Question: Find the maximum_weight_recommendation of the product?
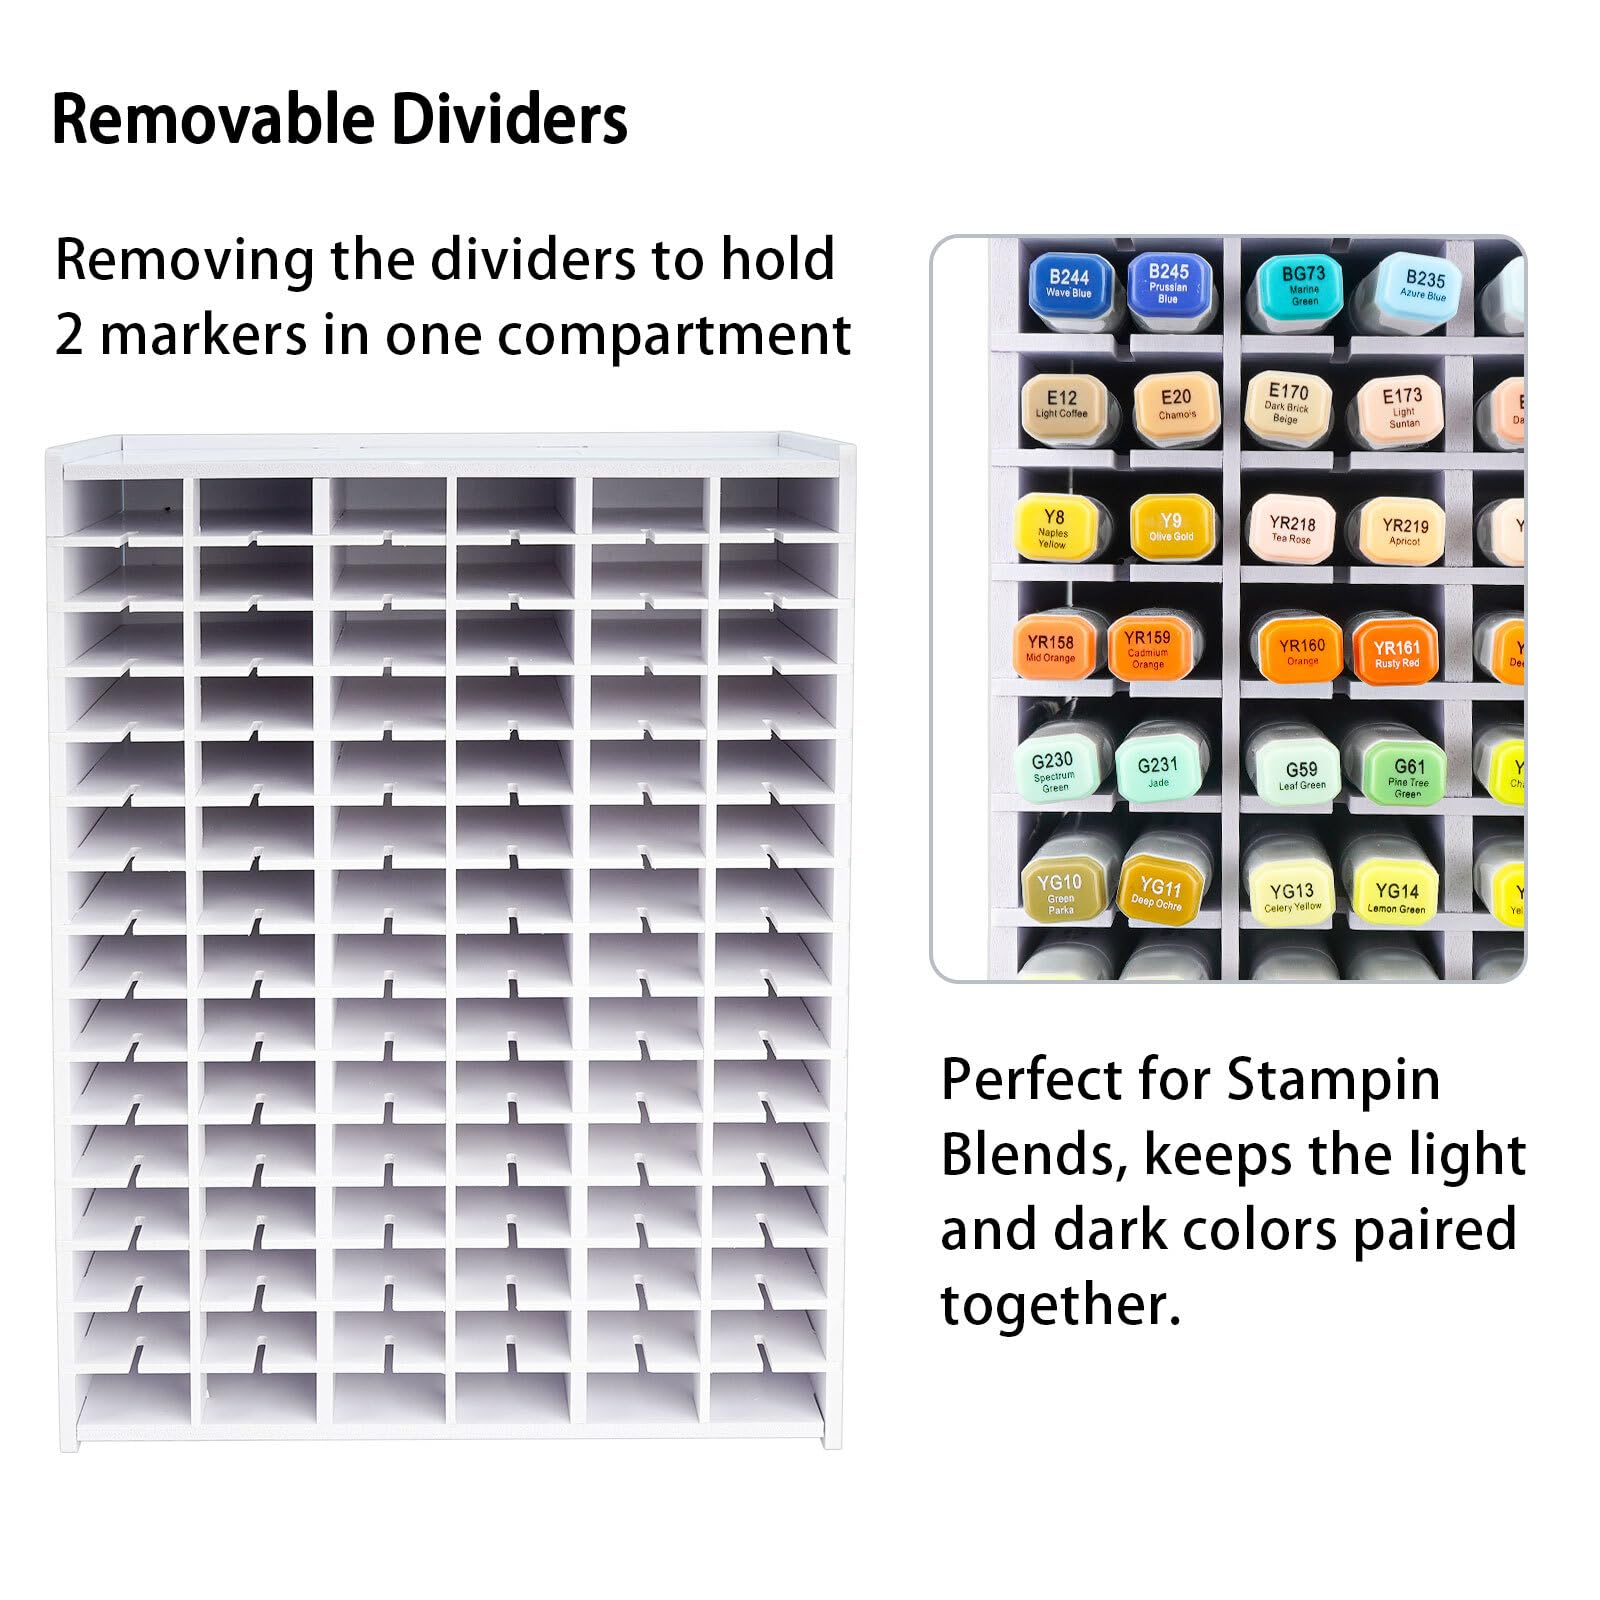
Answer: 231.0 gram